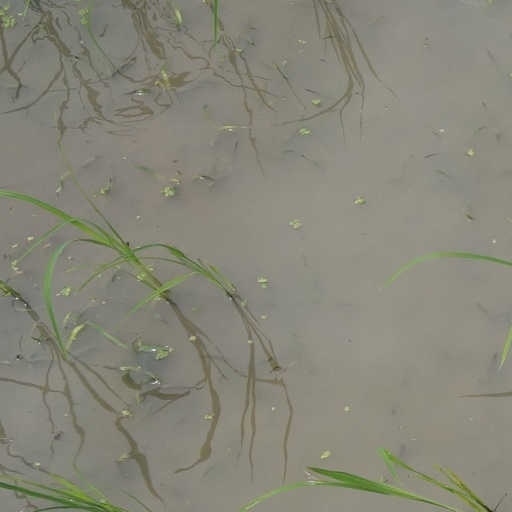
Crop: rice